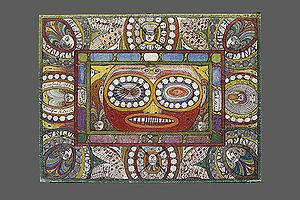
Jean Dubuffet est un peintre, sculpteur et plasticien français, le premier théoricien d'un style d'art auquel il a donné le nom d'« art brut », des productions de marginaux ou de malades mentaux : peintures, sculptures, calligraphies, dont il reconnaît s'être lui-même largement inspiré.